Philip J. Fry

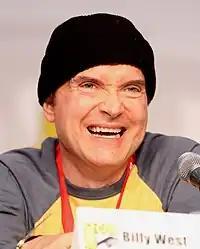
Billy West provides the voice of Fry.

Although Billy West stated in an interview that the name "Philip" was given to Fry by Matt Groening as a homage to the late Phil Hartman, for whom the role of Zapp Brannigan was created, Groening said during the 2013 Futurama panel at San Diego Comic-Con that Fry was in fact named after Groening's father, Homer Philip Groening, who was also the namesake for Homer Simpson.